Joker (character)

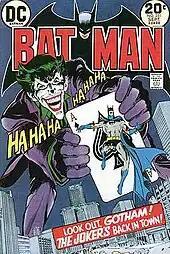
Cover of "Batman" #251 (September 1973) featuring "The Joker's Five-Way Revenge", which returned the Joker to his homicidal roots. Art by Neal Adams.

In 1973, after a four-year disappearance, the Joker was revived (and revised) by writer Dennis O'Neil and artist Neal Adams. Beginning with "Batman" #251's "The Joker's Five-Way Revenge", the character returns to his roots as a homicidal maniac who matches wits with Batman. This story began a trend in which the Joker was used, sparingly, as a central character. O'Neil said his idea was "simply to take it back to where it started. I went to the DC library and read some of the early stories. I tried to get a sense of what Kane and Finger were after." O'Neil's 1973 run introduced the idea of the Joker being legally insane, to explain why the character is sent to Arkham Asylum (introduced by O'Neil in 1974 as Arkham Hospital) instead of to prison. Adams modified the Joker's appearance, changing his more average figure by extending his jaw and making him taller and leaner.